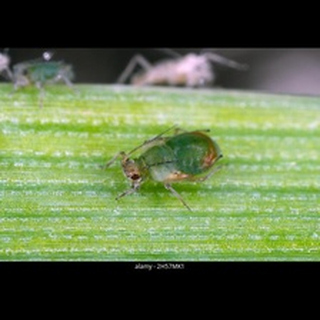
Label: wheat_aphid